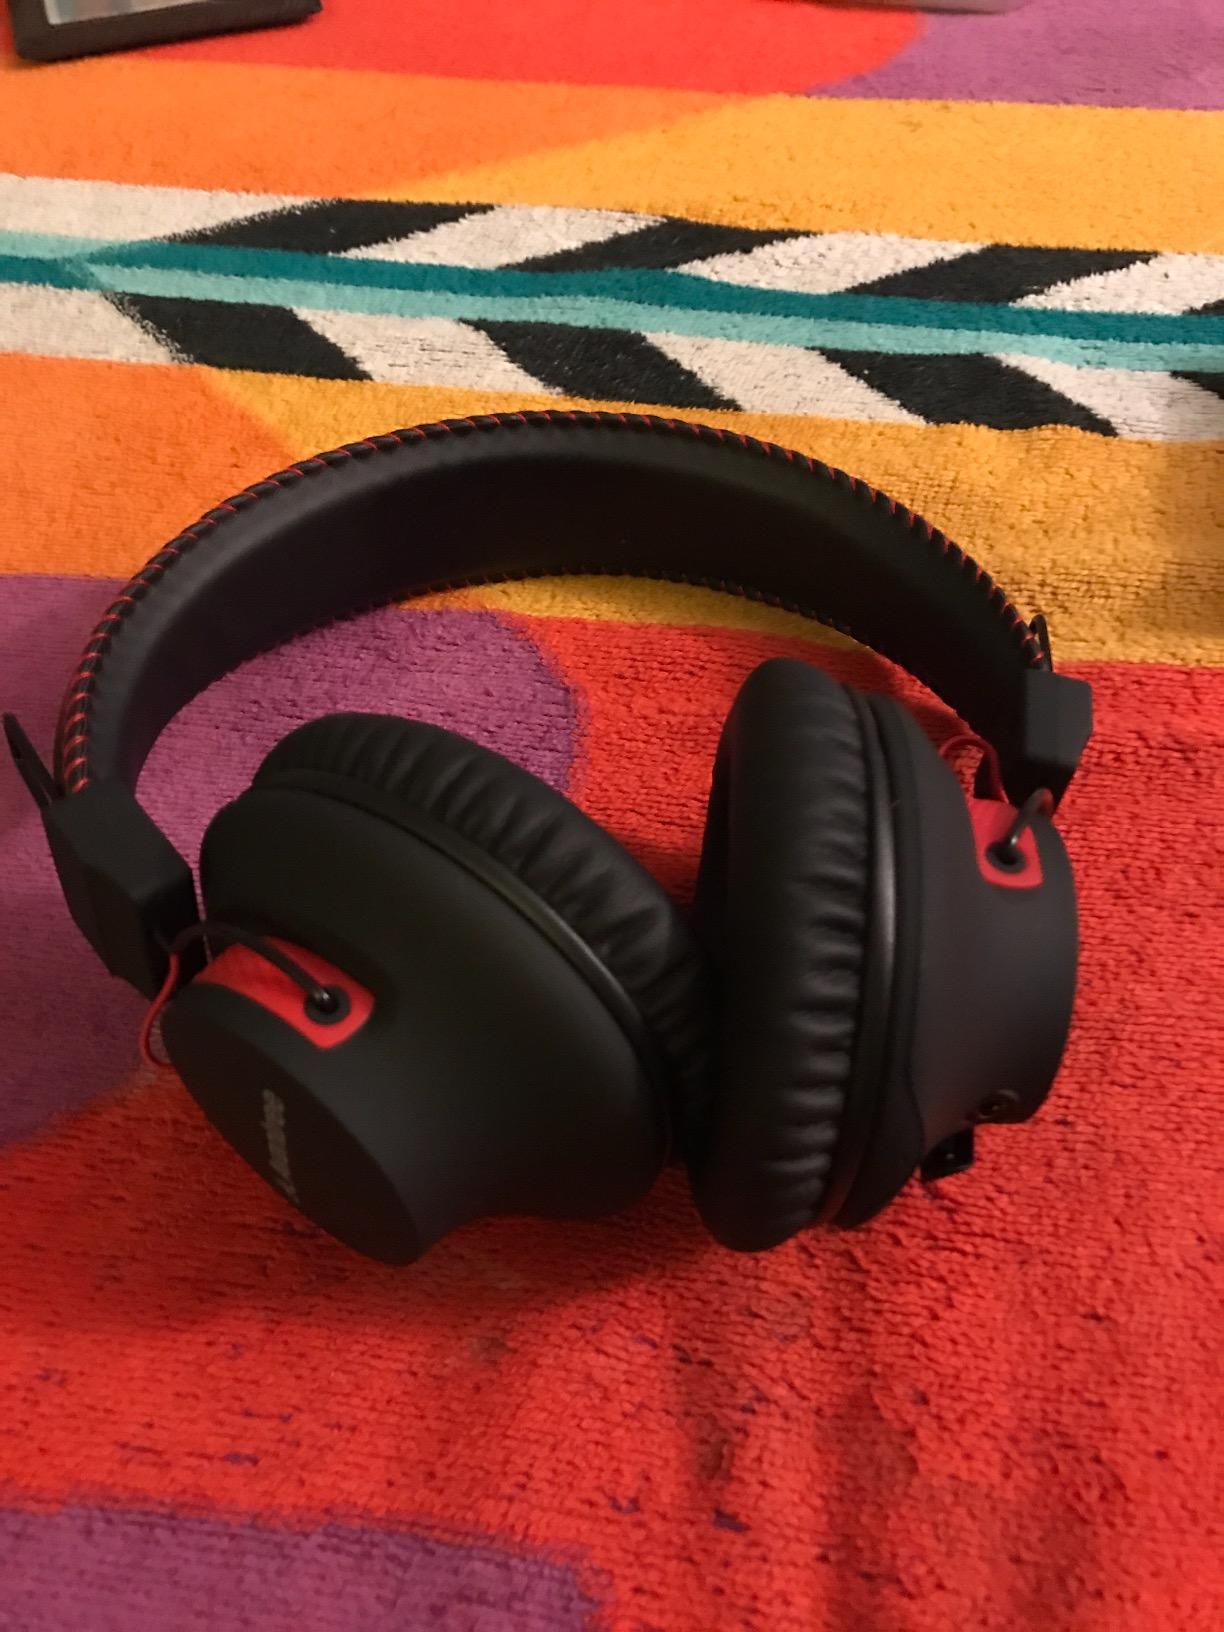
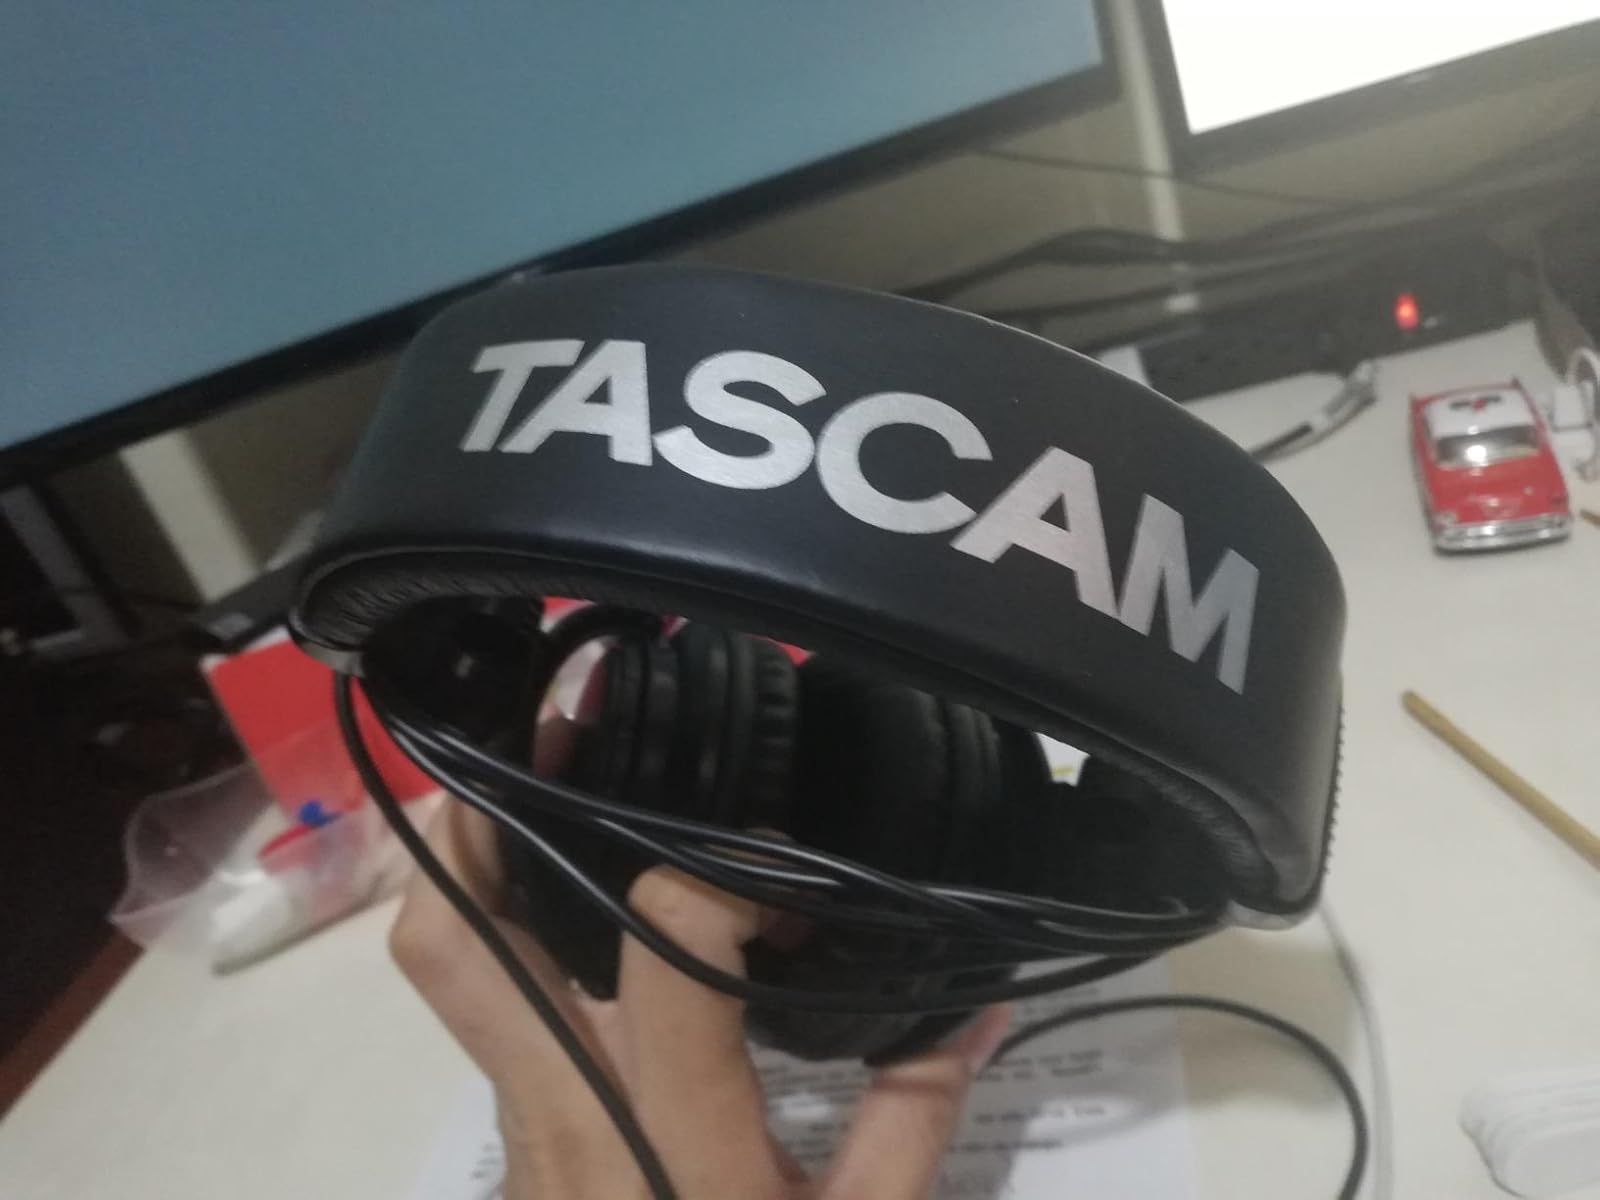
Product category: headphones
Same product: no